Blair Lee I

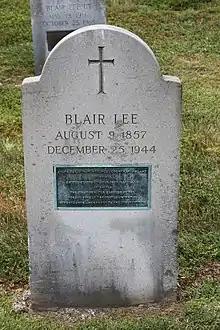
Grave of Lee at Rock Creek Cemetery

Lee resumed the practice of law after he left the Senate. He died in Norwood, Maryland, and is buried in Rock Creek Cemetery in Washington, D.C.